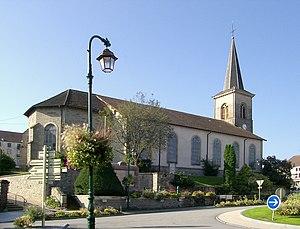
L'église Sainte-Walburge à Xertigny
Xertigny est une commune française située dans le département des Vosges, en région Grand Est.